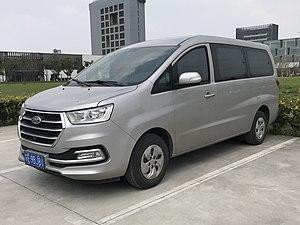
JAC - Jianghuai Automobile Co., Ltd. ; en chinois : 安徽江淮汽车股份有限公司 ; en pinyin : Ānhuī Jiānghuái qìchē gǔfèn yǒuxiàn gōngsī) est un constructeur automobile chinois appartenant à l'État. La société est implantée à Hefei, dans la province d'Anhui, en Chine.